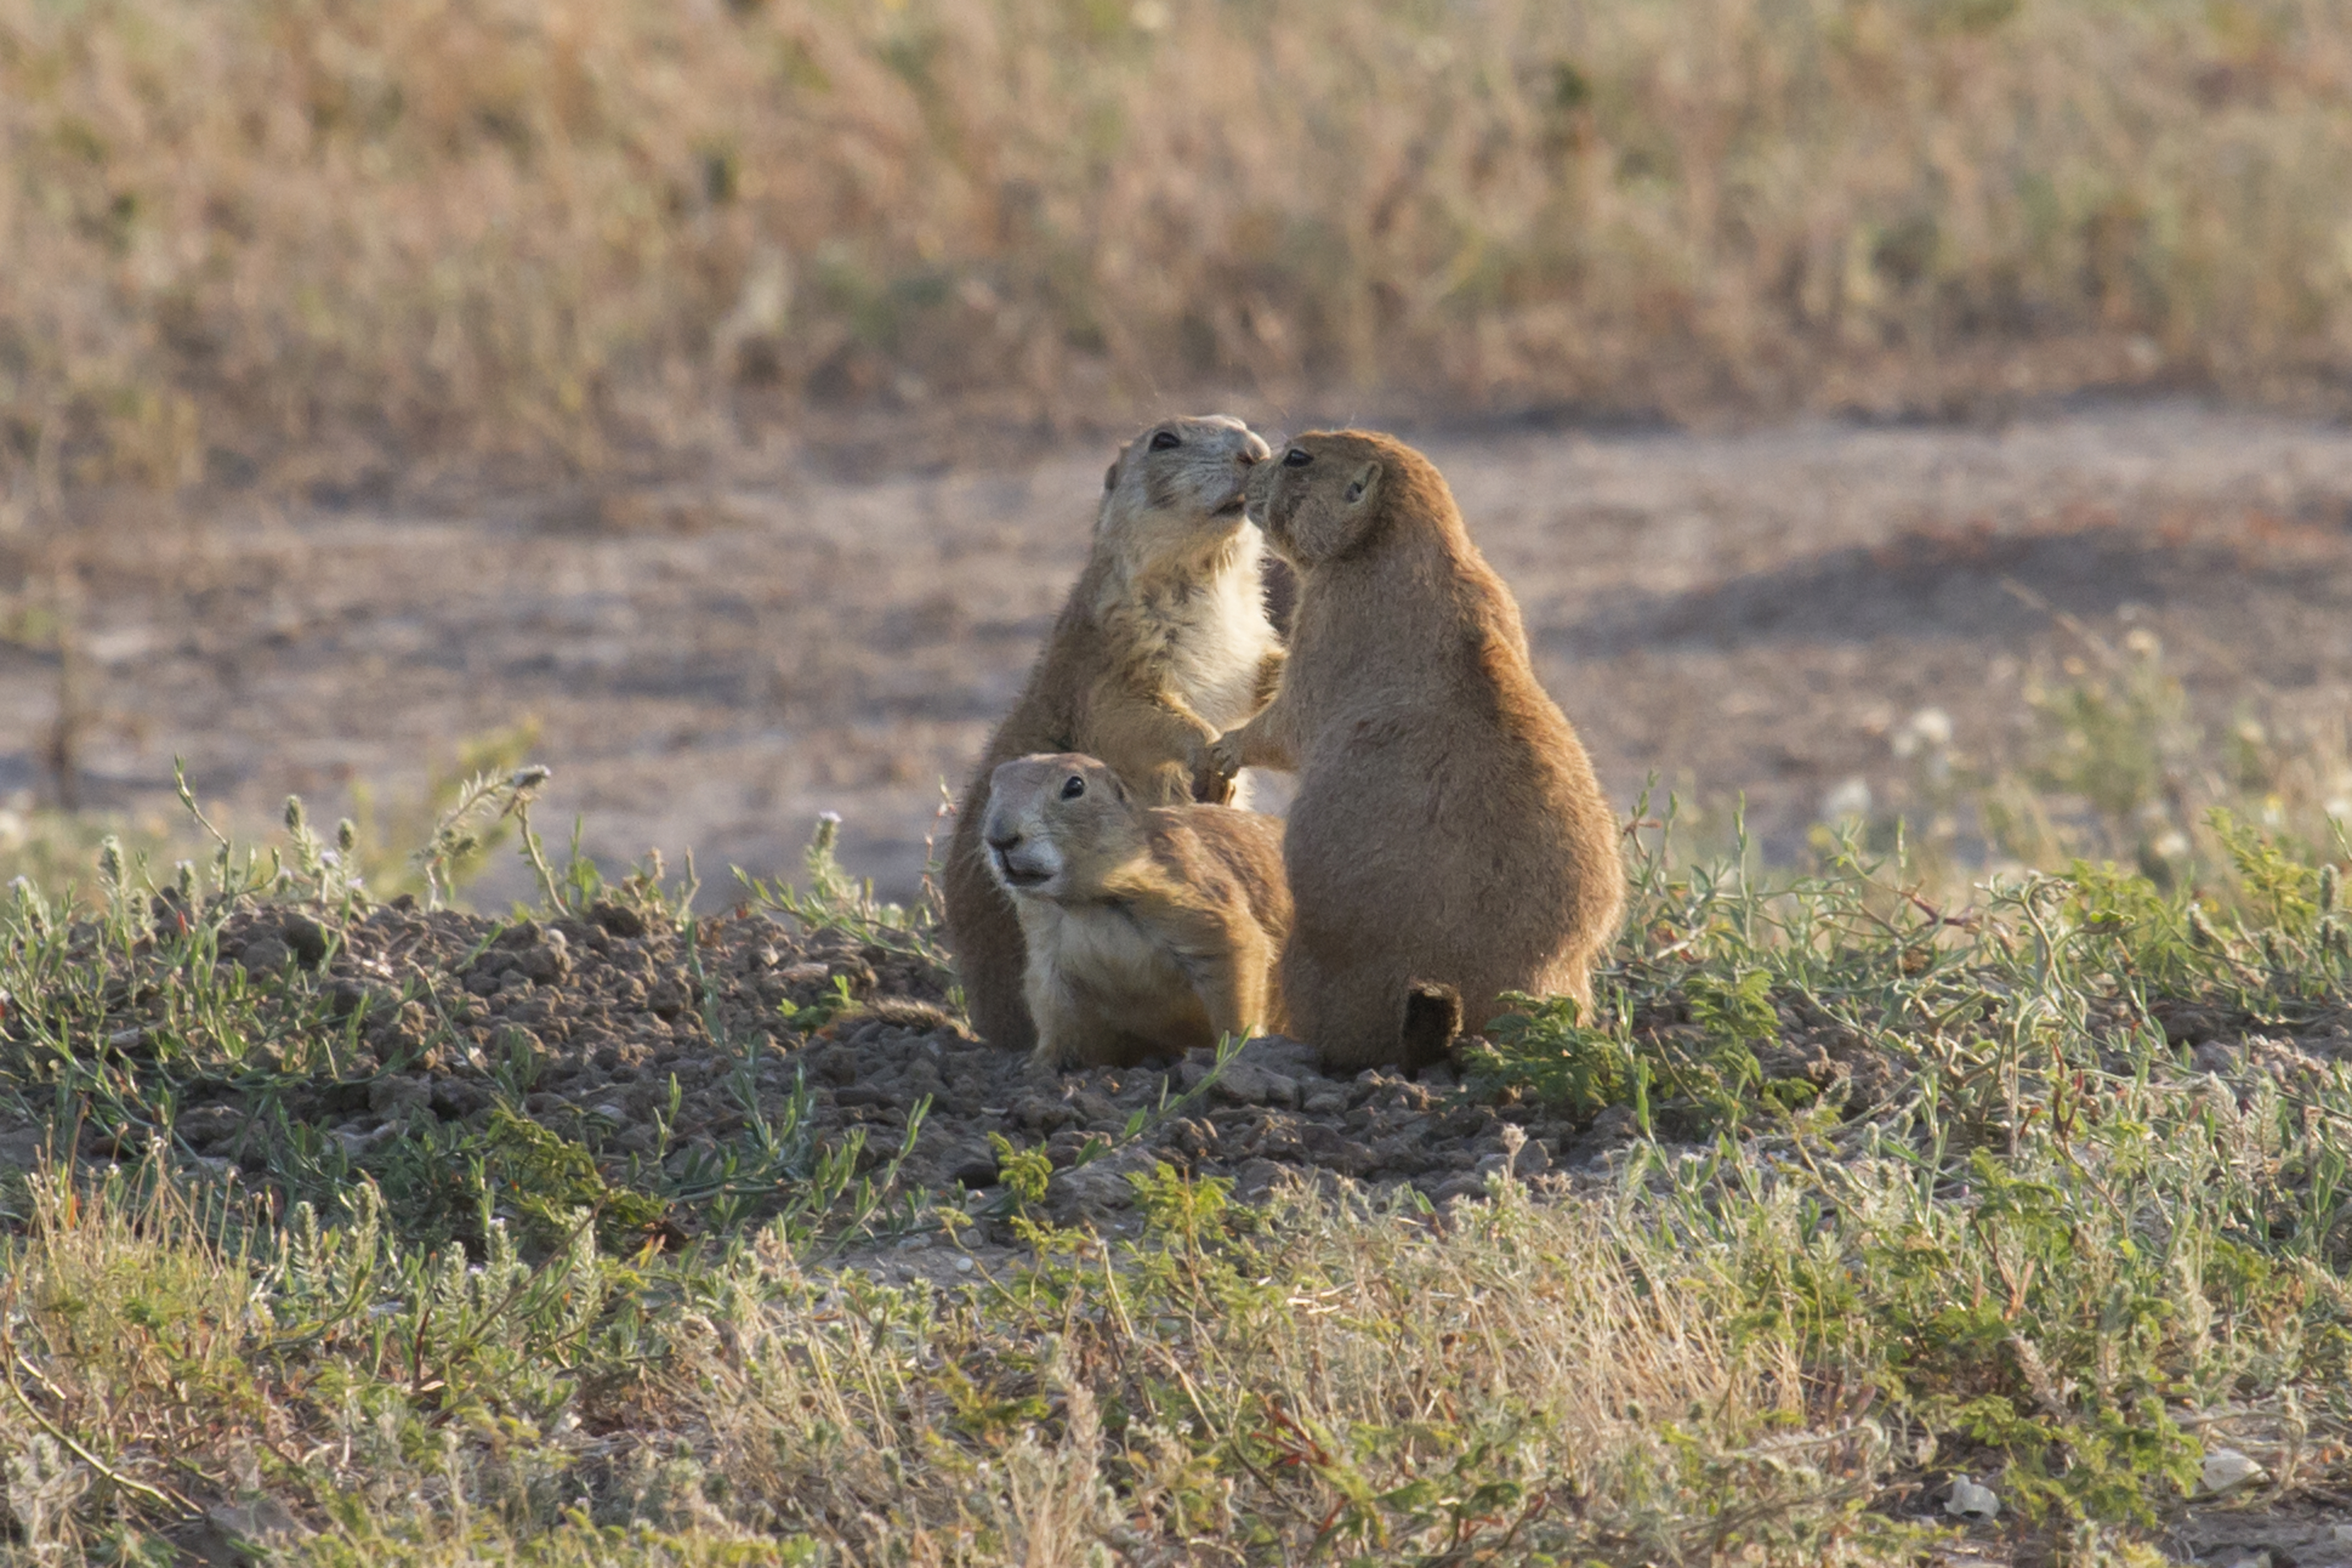
wildlife, mammal, squirrel, fauna, prairiedog, vertebrate, oklahoma, safari, marmot, larrysmith, wichitamountains, blacktailedprairiedog, prairie dog